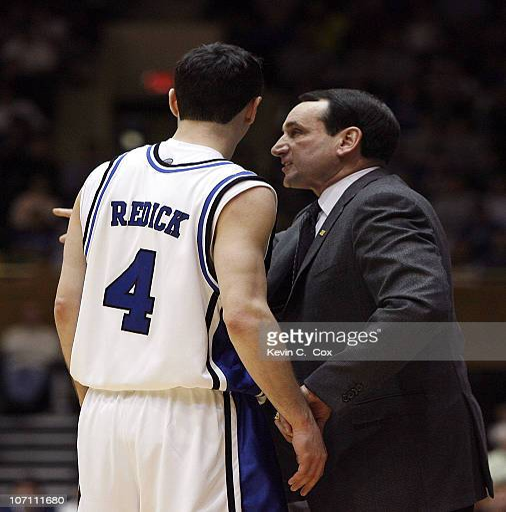
coach directs basketball shooting guard during the win over filming location